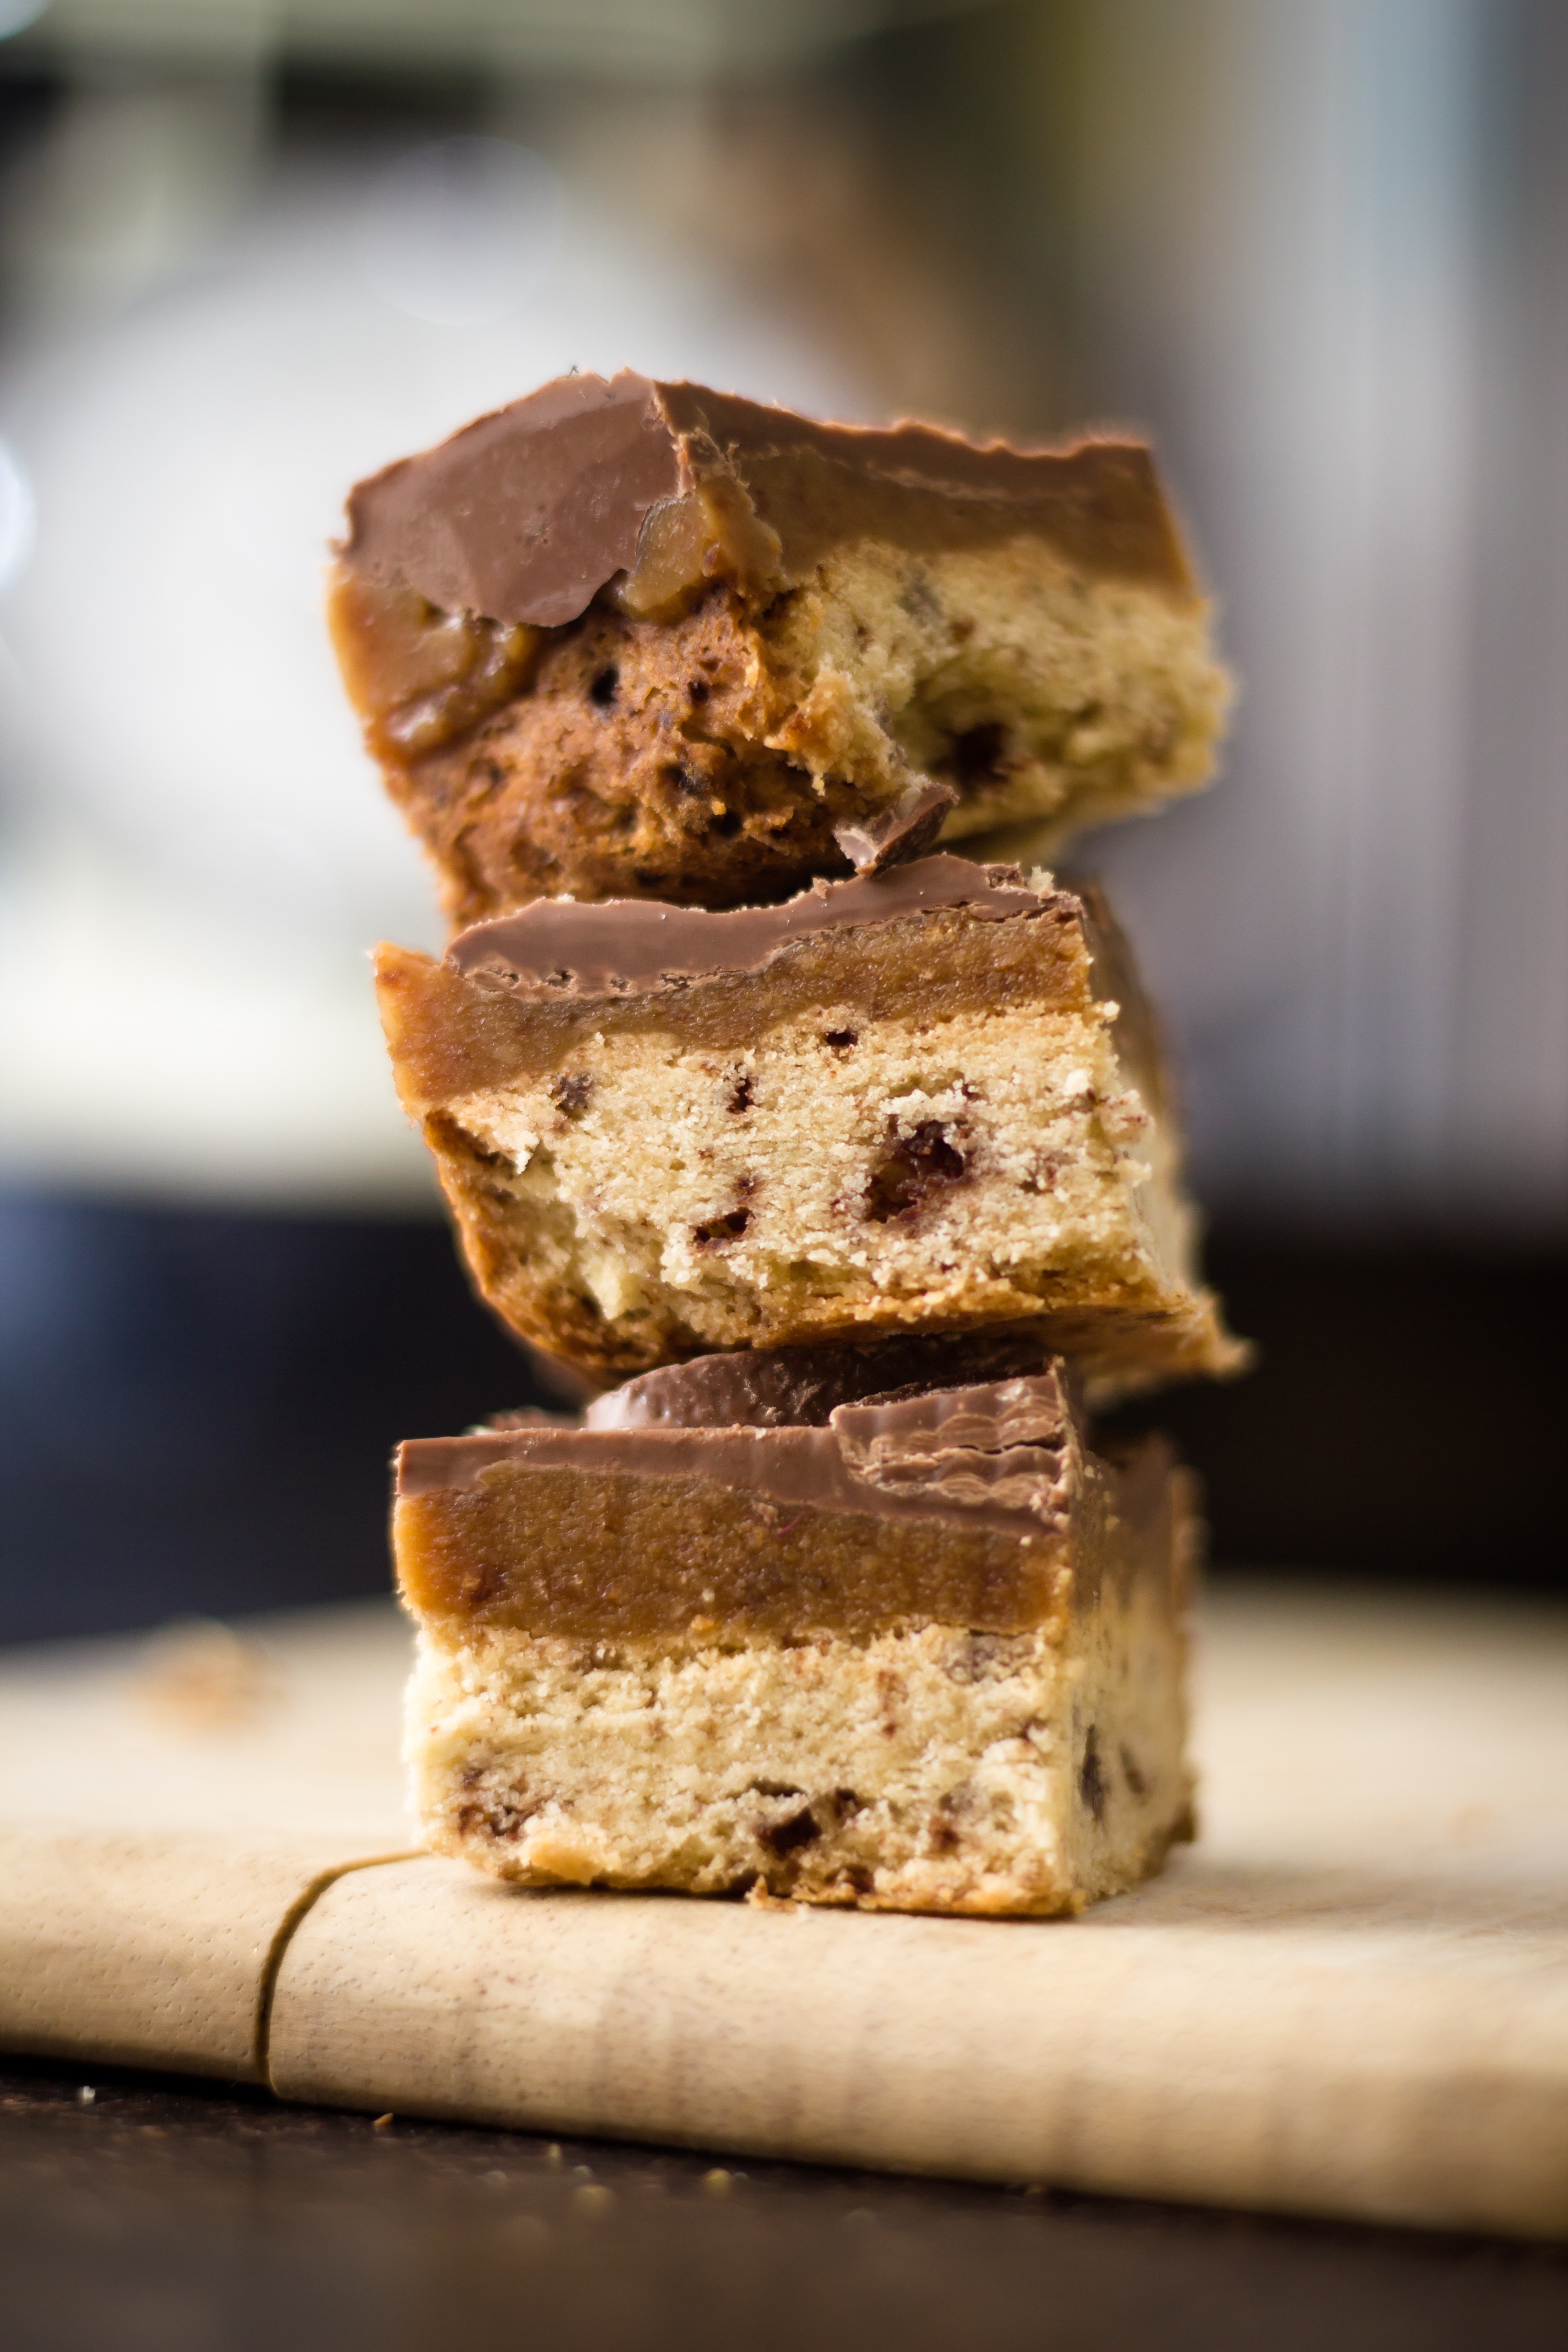
fruit, sweet, orange, dish, meal, food, cooking, produce, fresh, breakfast, chocolate, baking, milk, biscuit, snack, dessert, cuisine, caramel, delicious, cake, homemade, bakery, fudge, baked, sugar, tasty, sweetness, baked goods, flavor, snack food, cookies and crackers, chocolate brownie, chocolate orange